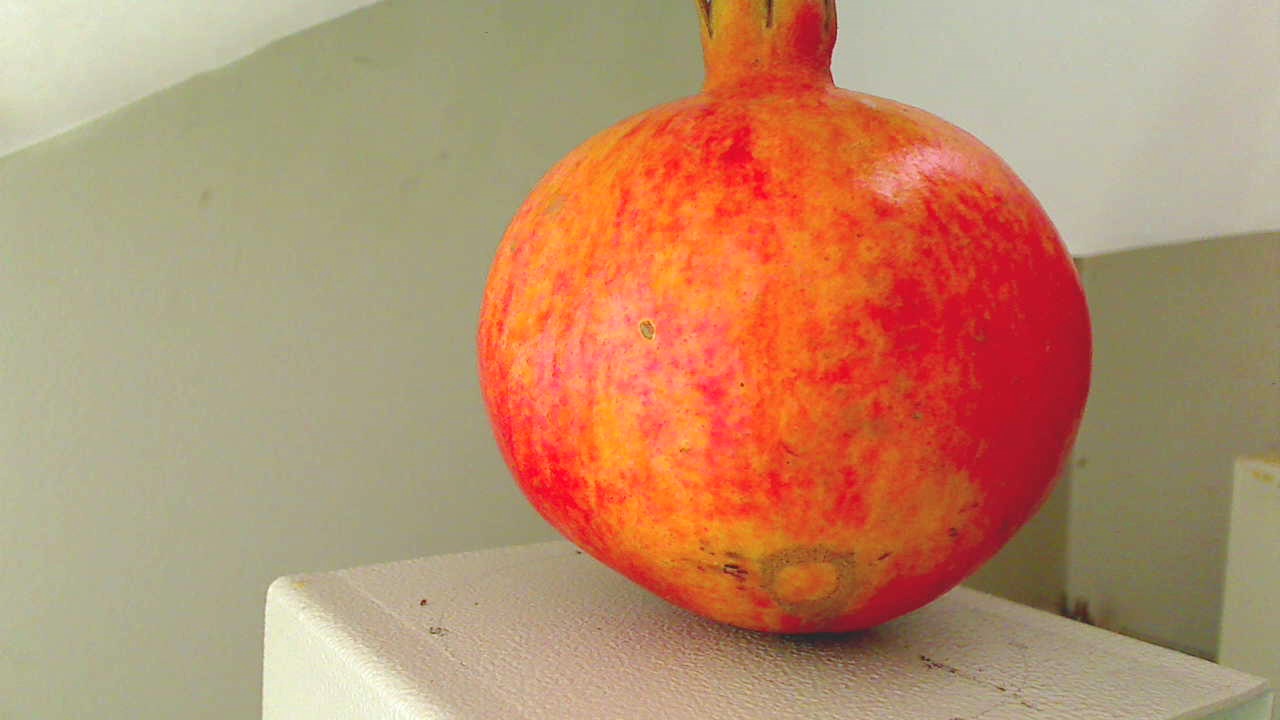
Grade: grade-2
Quality: quality-2